Hugh Mackay, 14th Lord Reay

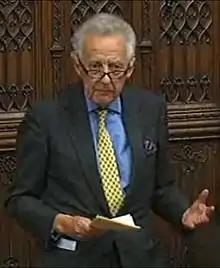
Reay in 2011

Hugh William Mackay, 14th Lord Reay, Baron Mackay (19 July 1937 – 10 May 2013), was a British politician and Conservative member of the House of Lords. He was the only male Lord of Parliament to sit in the House of Lords following the abolition of the automatic right of all British hereditary peers to sit in the House of Lords in 1999, the only female being The Lady Saltoun.